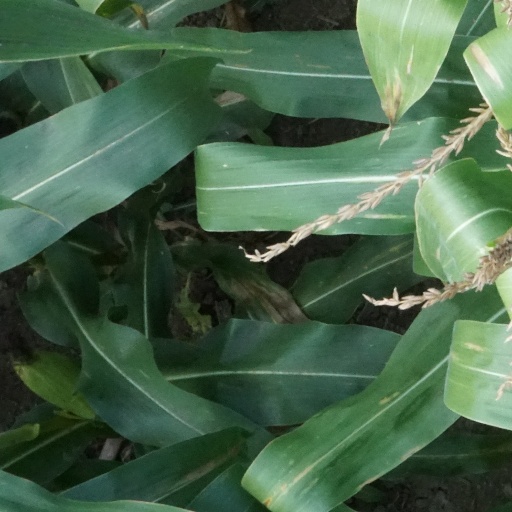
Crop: maize; corn